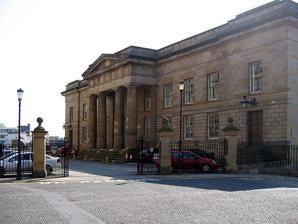
Building: Moot Hall, Newcastle upon Tyne
Country: United Kingdom
Year built: 1812
Historic site in Castle Garth, Newcastle upon Tyne Moot Hall Location Castle Garth, Newcastle upon Tyne NE1 1RQ Coordinates 54°58′08″N 1°36′34″W / 54.96880°N 1.60932°W / 54.96880; -1.60932 Built 1812 Architect John Stokoe Architectural style(s) Greek Revival style Listed Building – Grade I Designated 17 December 1971 Reference no. 1116297 Location of Moot Hall in Tyne and Wear The Moot Hall is a former courthouse at Castle Garth in Newcastle upon Tyne , England. The structure, which overlooks the Tyne Bridge , is a Grade I listed building . History The building was commissioned as a courthouse to replace the facilities at the Castle which were used for holding assizes and which had been condemned for their inconvenience and unhealthiness. The site selected had formed part of Pons Aelius in Roman times and two copper coins from the time of the Emperor Antoninus Pius and two Roman altars were found during preparatory work on site. The foundation stone for the new building was laid by Earl Percy on 22 July 1810. It was designed by John Stokoe in the Greek Revival style and completed in August 1812. The design involved a symmetrical main frontage of eleven bays facing north west with the end bays slightly projected forwards; the central section of three bays featured an tetrastyle portico with Doric order columns supporting a pediment . Internally, the principal rooms were the Grand Jury room (straight ahead from the entrance), the nisi prius court (on the left) and the crown court (on the right). A significant number of cells for prisoners were created in the basement. Alterations were carried out to a design by William Crozier, Durham County Architect, in 1877. The building continued to be used as the county facility for dispensing justice but, following the implementation of the Local Government Act 1888 , which established county councils in every county, the building was also used as a meeting place for Northumberland County Council until it moved to County Hall in 1910. An inquiry in to the loss of SS Ina Mactavish was held at the Moot Hall in December 1907 and February 1908. The trial of the then 11 year old Mary Bell for the murder of two young boys took place at Newcastle Assizes in 1968. Other notorious court cases held at the Moot Hall included the trial of Robert Black for the murder of four young girls committed between 1981 and 1986 and the trial of Albert Dryden for the murder of Harry Collinson in June 1991. The Moot Hall heard all Crown Court cases before the new combined court complex was completed on the Quayside in 1990. Post court use After becoming licensed as a venue for civil weddings, the Moot Hall hosted its first civil wedding in September 2005. In March 2019 Her Majesty's Courts Service decided that the building was surplus to requirements and instructed estate agents Avison Young to market it for sale. It was announced in October 2019 that the building had been acquired by the property business, Gainford Group, which also owned the Vermont Hotel , located immediately to the north of the Moot Hall. References